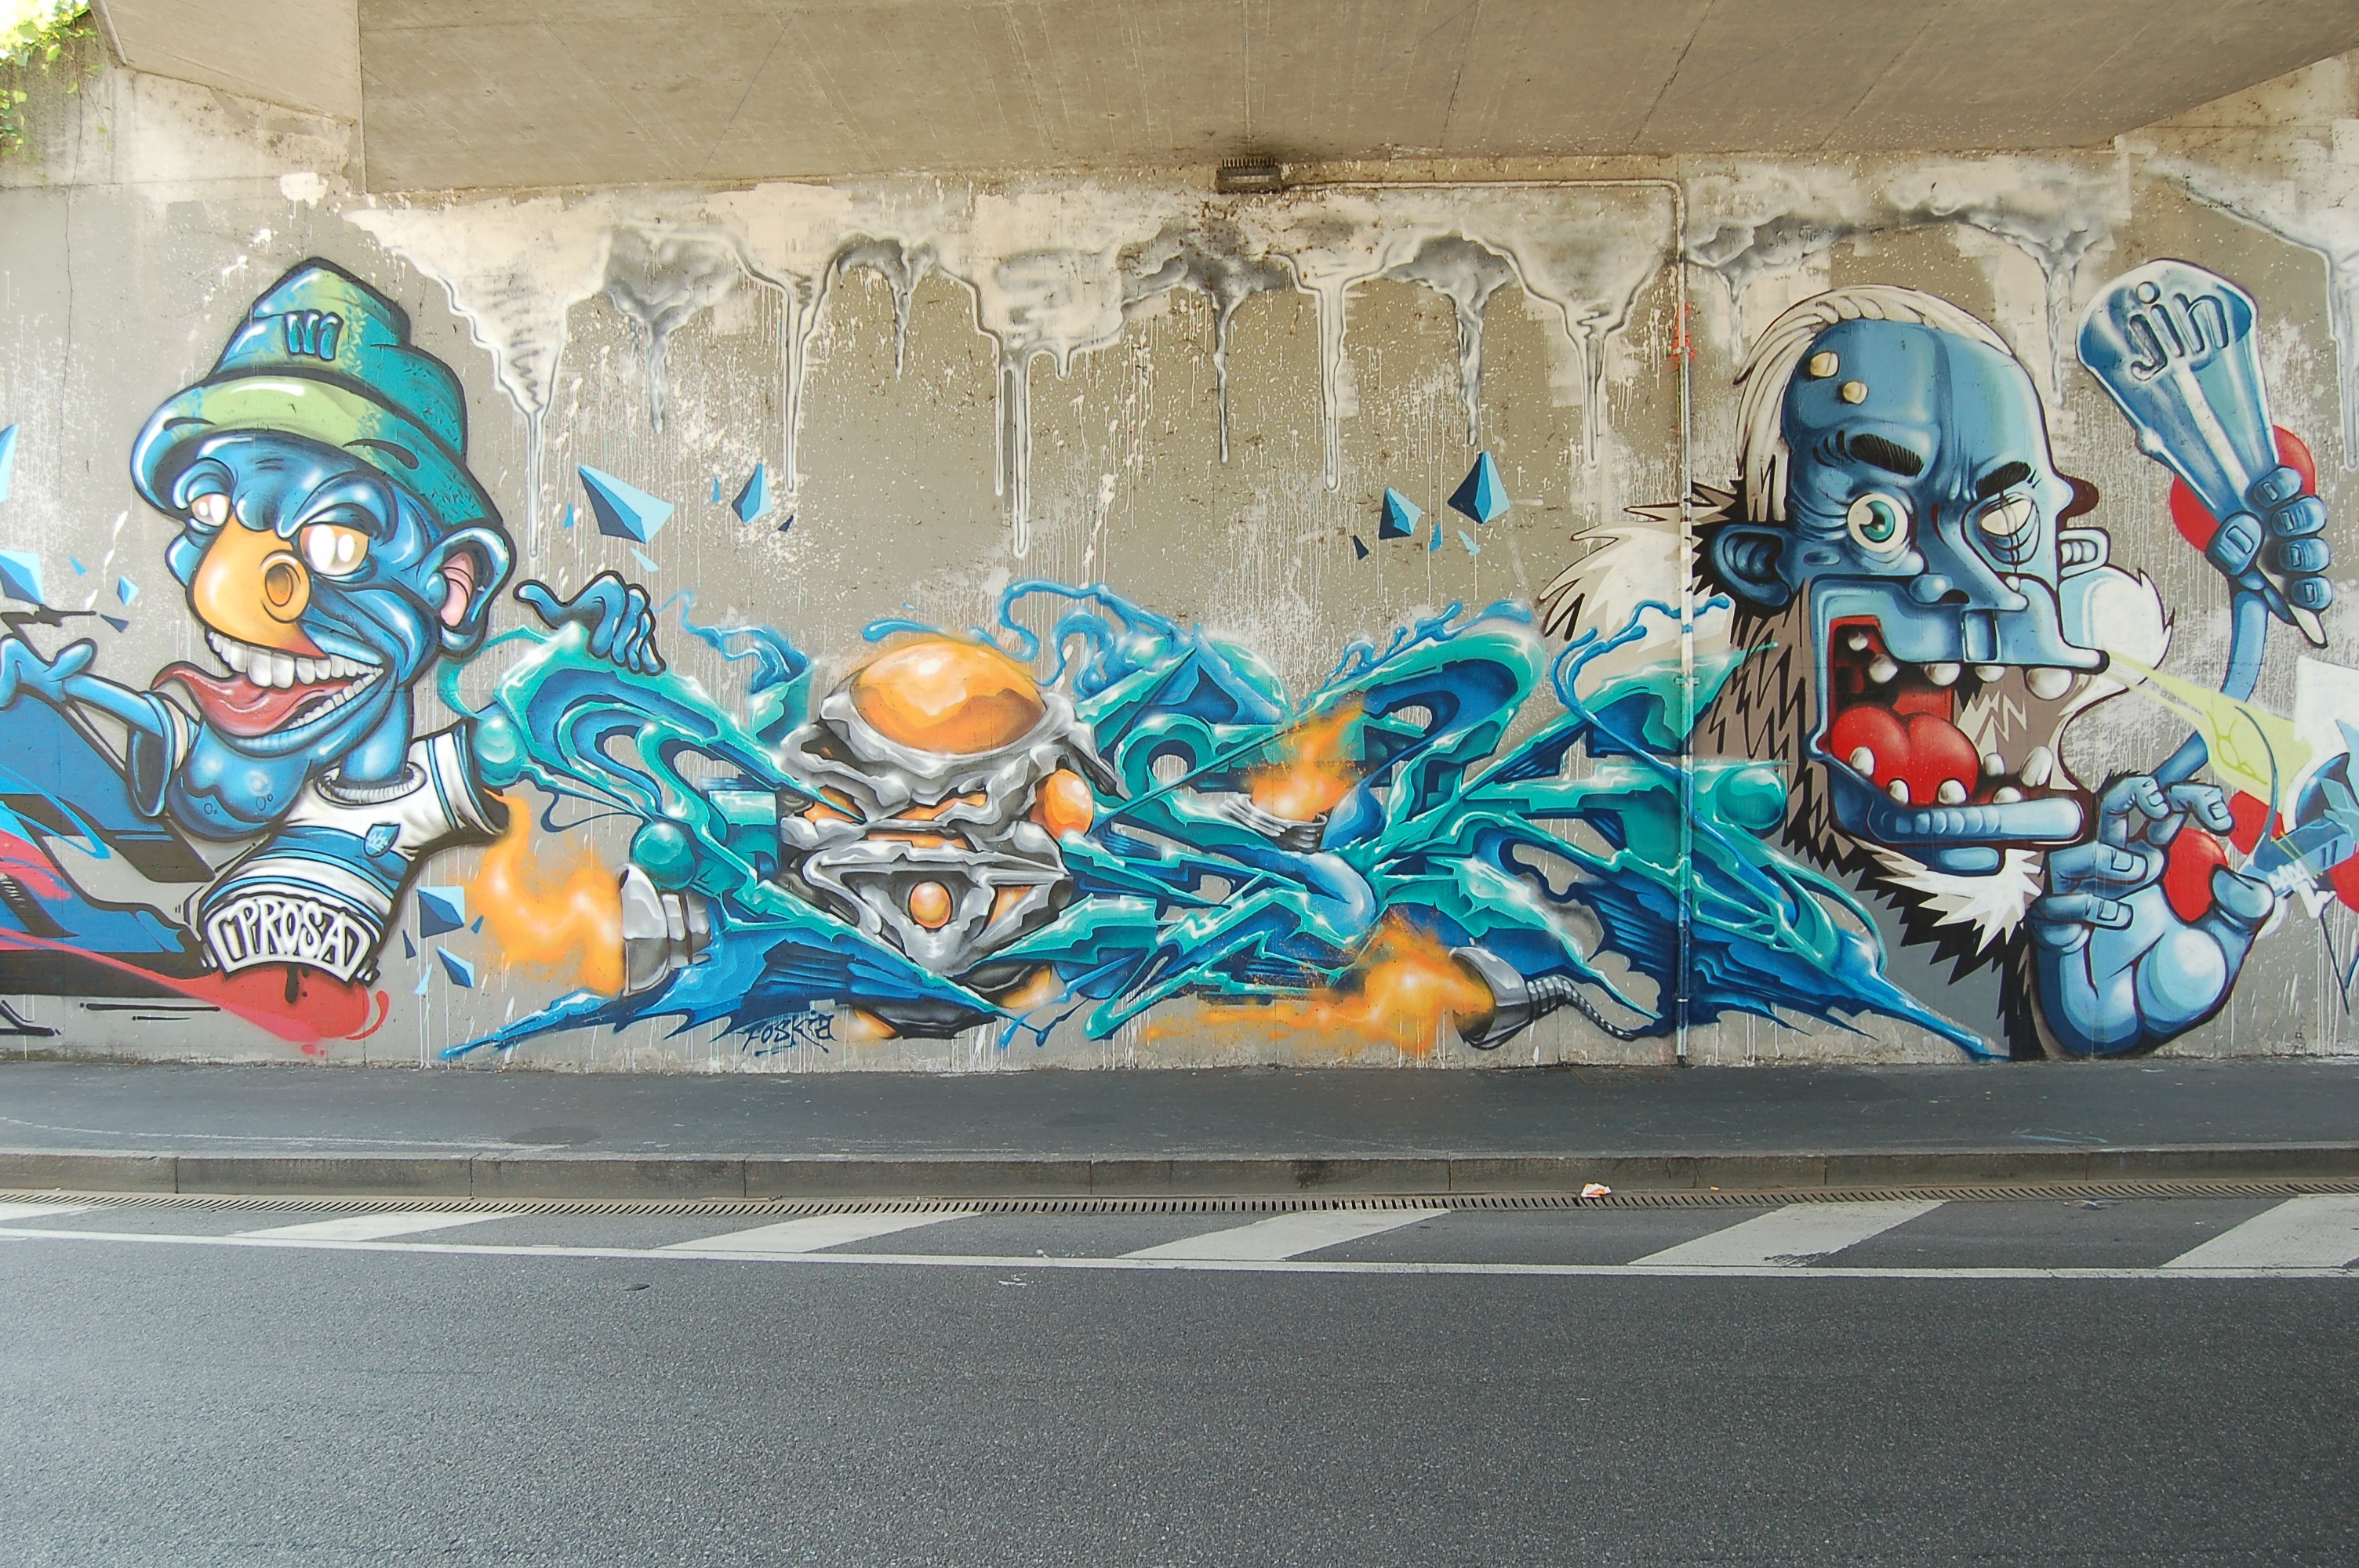
graffiti, street art, art, mural